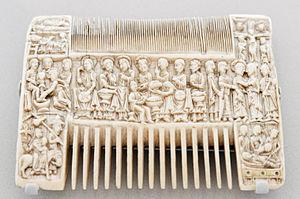
Peigne liturgique avec des scènes de l'enfance et de la Passion du Christ.
Un peigne liturgique est un objet cultuel attesté dans la liturgie chrétienne pendant le Moyen Âge en Occident, et plus tardivement dans le monde orthodoxe.